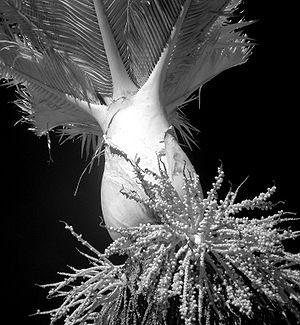
En photographie infrarouge, la pellicule ou le capteur photographique utilisés sont sensibles à la lumière infrarouge. La partie du spectre captée est en fait l’infrarouge proche, d'une longueur d'onde de 700 à environ 900 nm, différente de l’infrarouge lointain, utilisée pour l'imagerie thermique. Un filtre infrarouge est habituellement ajouté à l'appareil photographique, pour filtrer la lumière visible et ne laisser passer que la lumière infrarouge.